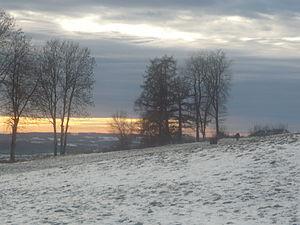
Vue hivernale du hameau d'Espériès, Commune de Giou-de-Mamou, Cantal
Giou-de-Mamou est une commune française située dans le département du Cantal, en région Auvergne-Rhône-Alpes.